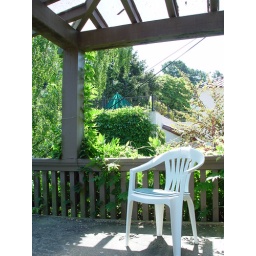
View off my grandparent's deck (off their bathroom if you must know). Their neighbor's house is in the background.